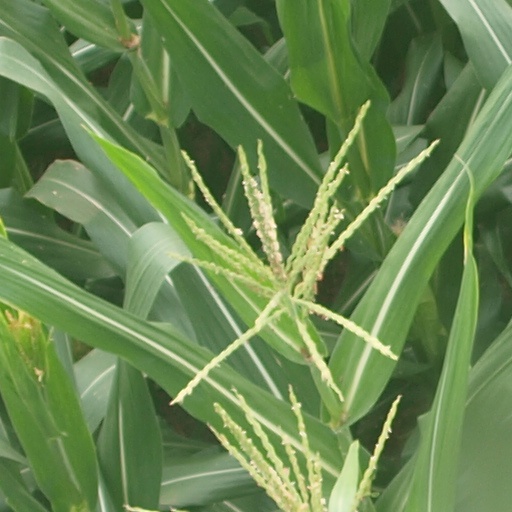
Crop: maize; corn